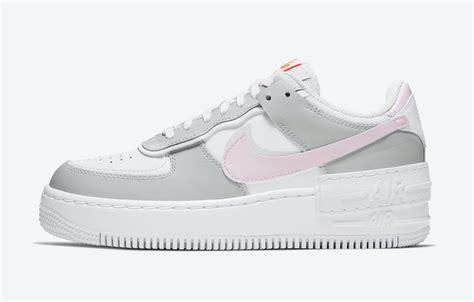
Brand: Nike
Model: Air Force 1 Shadow